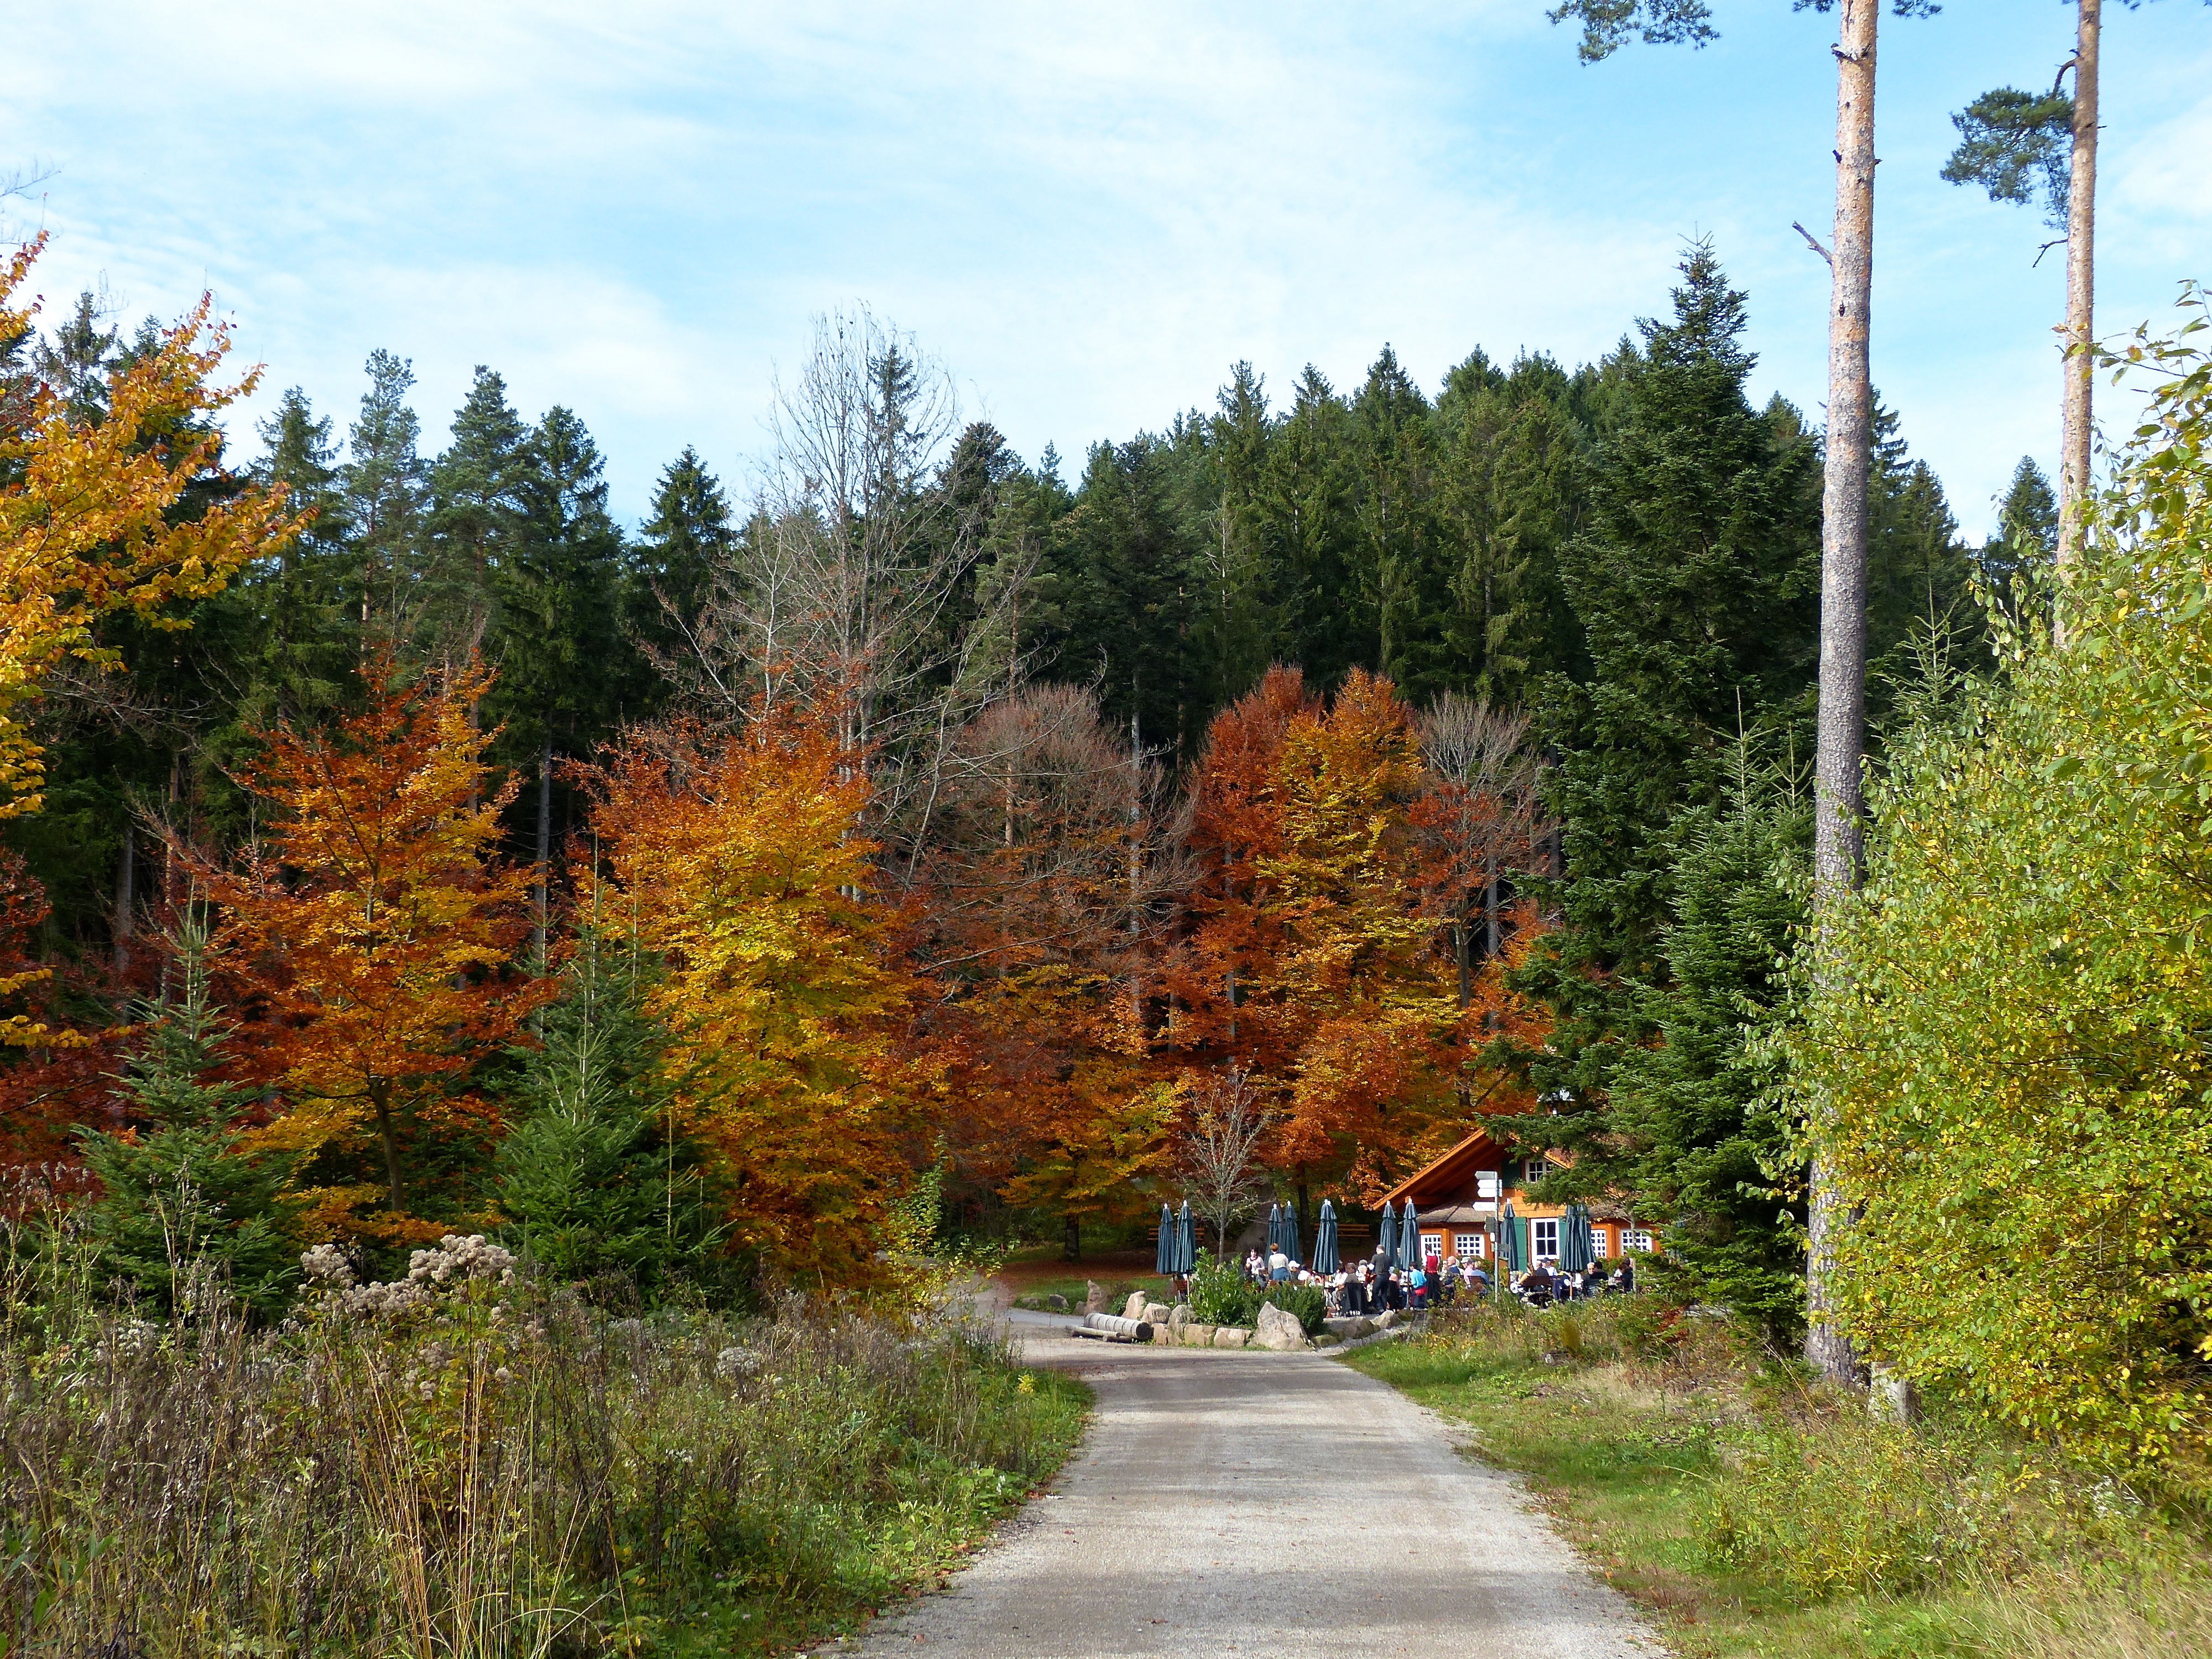
landscape, tree, forest, wilderness, plant, hiking, trail, leaf, fall, travel, hut, foliage, europe, autumn, park, black, season, trees, leaves, sunny, hotel, germany, schwarzwald, woodland, ecosystem, baiersbronn, mitteltal, bareiss, sattelei, biome, woody plant